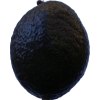
Label: black_avocado